Arsène Wenger

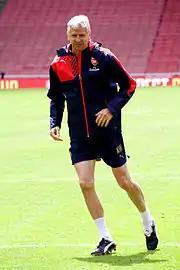
Wenger in 2015

In April 2007, Dein left Arsenal due to "irreconcilable differences" about the future of the club. Wenger described it as a "sad day for Arsenal," and sought assurances from the board over his future as well as reasons for Dein's departure. The instability at board level influenced club captain Henry's decision to leave Arsenal in June 2007, which led to uncertainty over Wenger's position. In September 2007, Wenger signed a new three-year extension, stating that he remained committed to "the club of my life." (In 2021, Wenger revealed that his signing of the contract extension was his side of a deal with the Arsenal board in the building of the new stadium, because he requested its construction.) Arsenal flourished in Henry's absence, with Emmanuel Adebayor, Mathieu Flamini and Fàbregas playing a more prominent role in the 2007–08 season. Defeat to Middlesbrough in December 2007 ended a run of 22 league matches unbeaten, but Arsenal soon built a five-point lead over Manchester United. A career-threatening injury to striker Eduardo against Birmingham City on 23 February 2008 acted as a turning point in Arsenal's season. Wenger, incensed at the aggressive tactics of opponents, called for a ban on tackler Martin Taylor in his post-match interview; he later retracted the comment. Arsenal's form subsequently suffered, and a run of three consecutive draws in March allowed Manchester United and Chelsea to overhaul them as they finished the season in third.